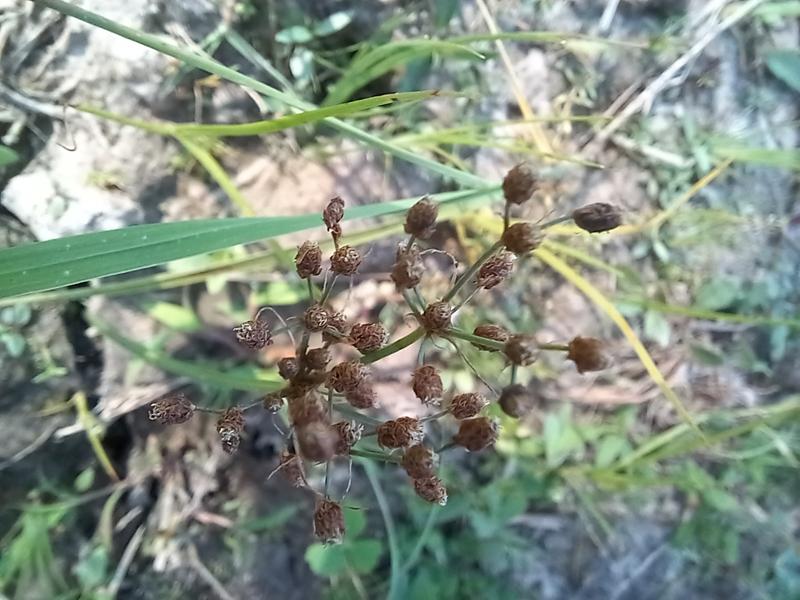
Weed species: Fimbristylis littoralis